Paul Cézanne

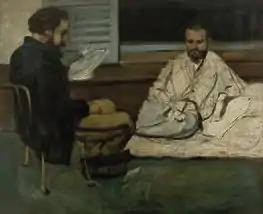
"Paul Alexis reading to Émile Zola", 1869–70, São Paulo Museum of Art

Paul Cézanne was born on 19 January 1839 at 28 rue de l'Opéra in Aix-en-Provence, the son of the milliner and later banker Louis-Auguste Cézanne (1798–1886), and Anne-Elisabeth-Honorine Aubert (1814–1897). His parents married on 29 January 1844. He had two younger sisters: Marie, born in 1841, and Rose, June 1854. The Cézannes came from the commune of Saint-Sauveur (Hautes-Alpes, Occitania). On 22 February, he was baptized in the Église de la Madeleine, with his grandmother and uncle Louis as godparents, and became a devout Catholic later in life. His father, a native of Saint-Zacharie (Var), was the co-founder of a banking firm (Banque Cézanne et Cabassol) that prospered throughout the artist's life, affording him financial security that was unavailable to most of his contemporaries and eventually resulting in a large inheritance.